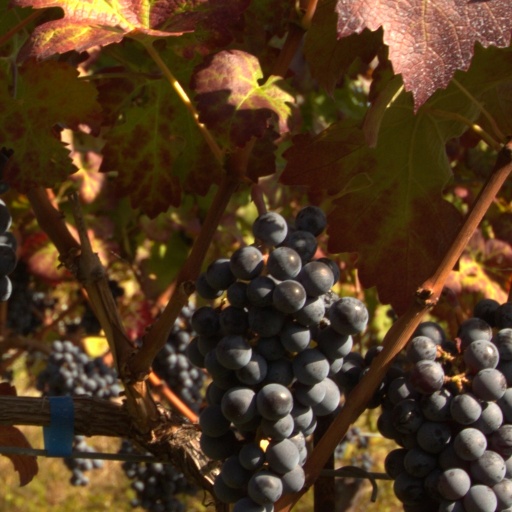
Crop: grape